Drifters (2015 film)

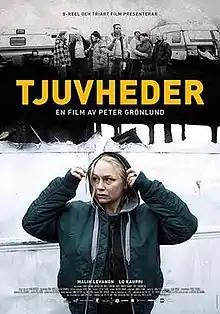
Film poster

Drifters is a 2015 Swedish crime film directed by Peter Grönlund. It won five awards at the 51st Guldbagge Awards.